Early history of Fremont County, Colorado

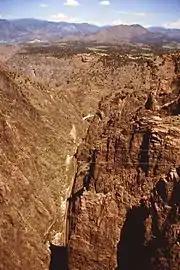
Arkansas River through Royal Gorge near Cañon City that would have been seen by the explorers

In 1540, explorer Francisco Vázquez de Coronado claimed the area for Spain that became the frontier of New Spain. Spain established a permanent colony called "Nuevo Mexico", also called "Santa Fe de Nuevo México", in 1598. The land extended from present-day Mexico north into the upper Rio Grande valley, was colonized by missionaries intending to convert indigenous people and men in search of gold. The Spanish explored into the center of North America, and extended their territory beyond present-day New Mexico and into Colorado, Oklahoma, and the southern Plains of Texas. By the 18th century, the territory extended into the Colorado River basin and what is present-day California.